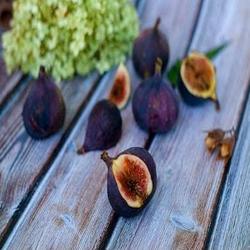
Label: Fig